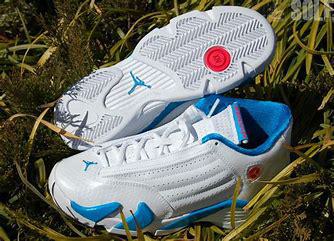
Brand: Jordan
Model: 14 Retro